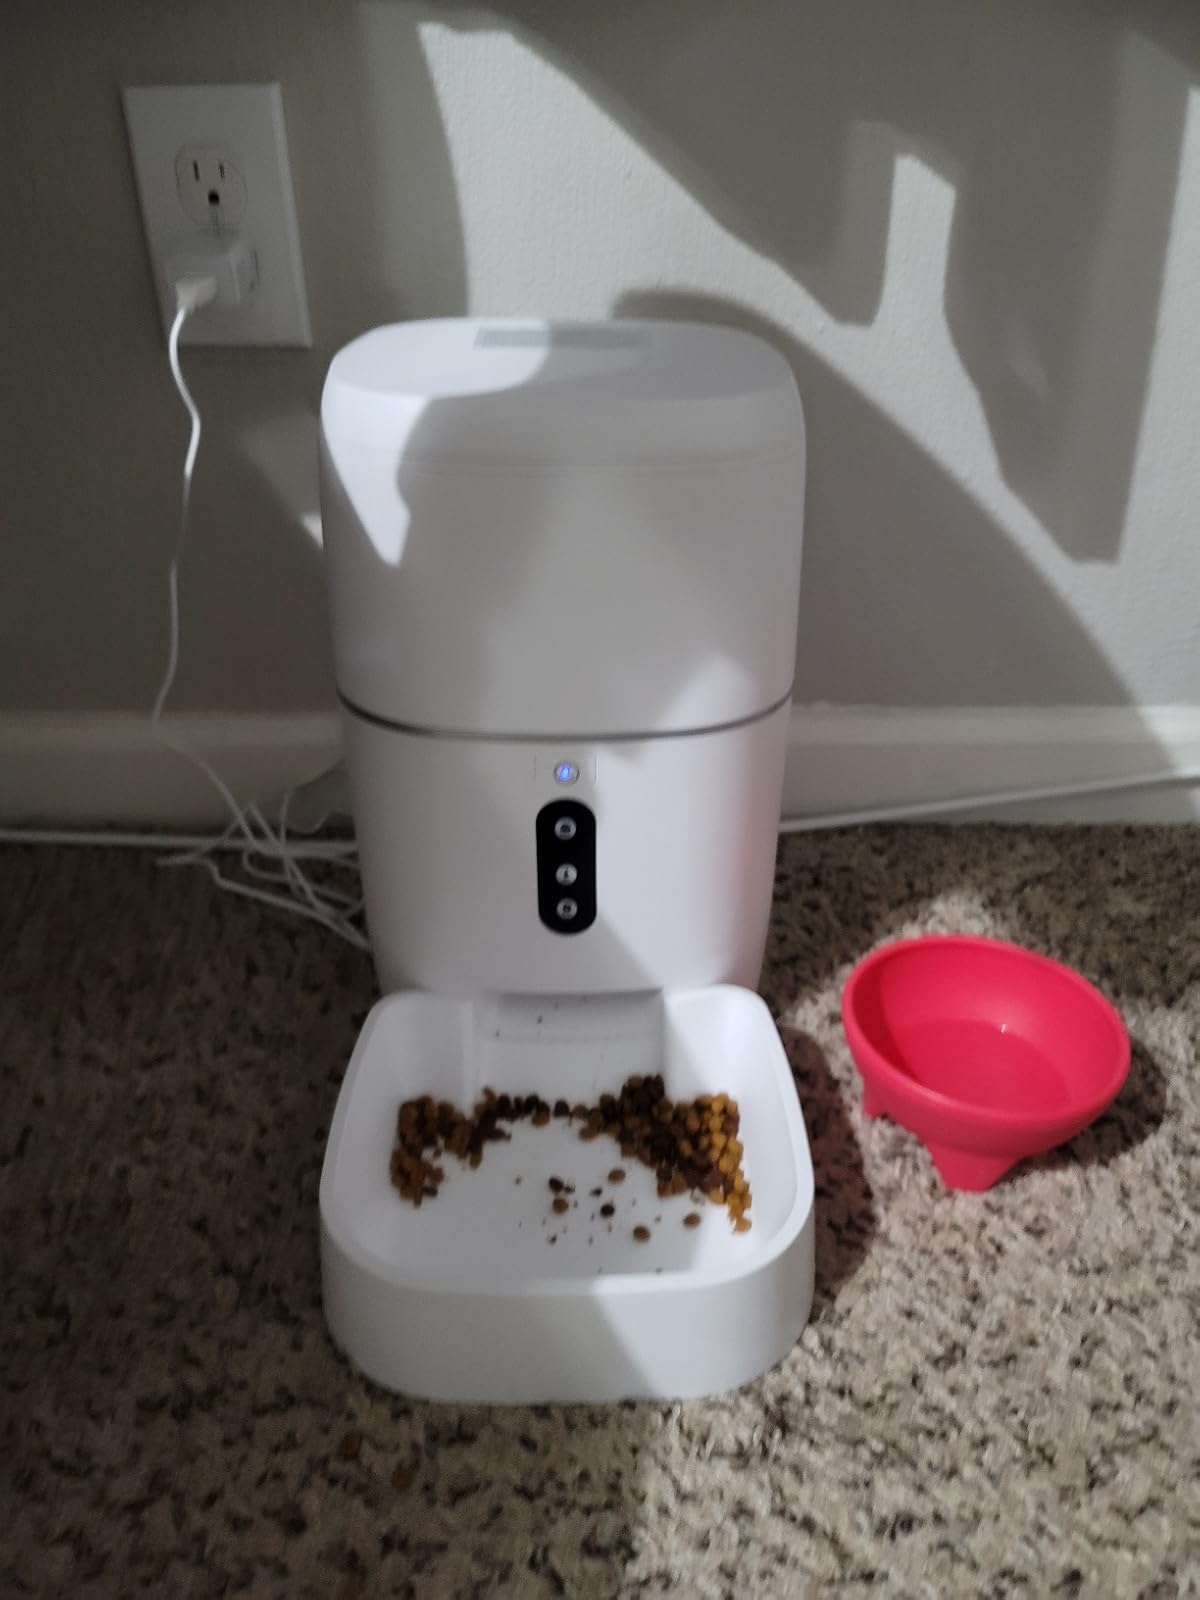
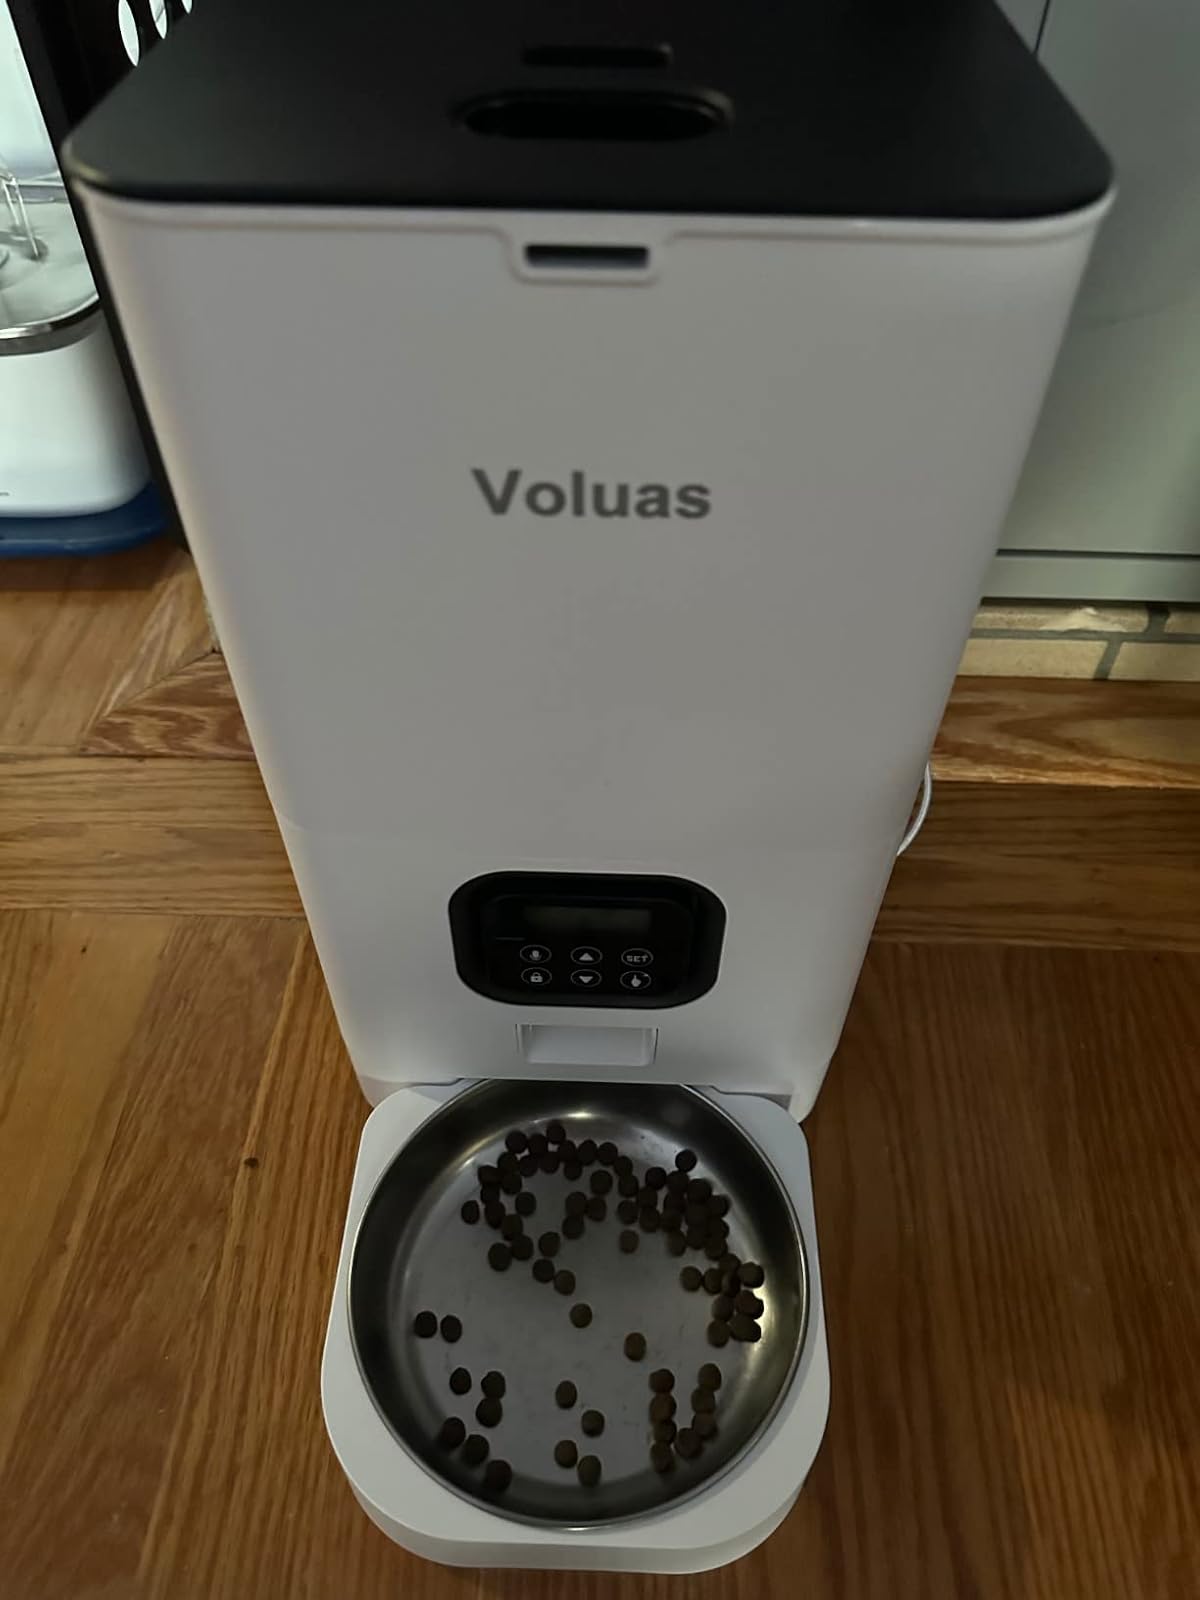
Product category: items_feeder
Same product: no